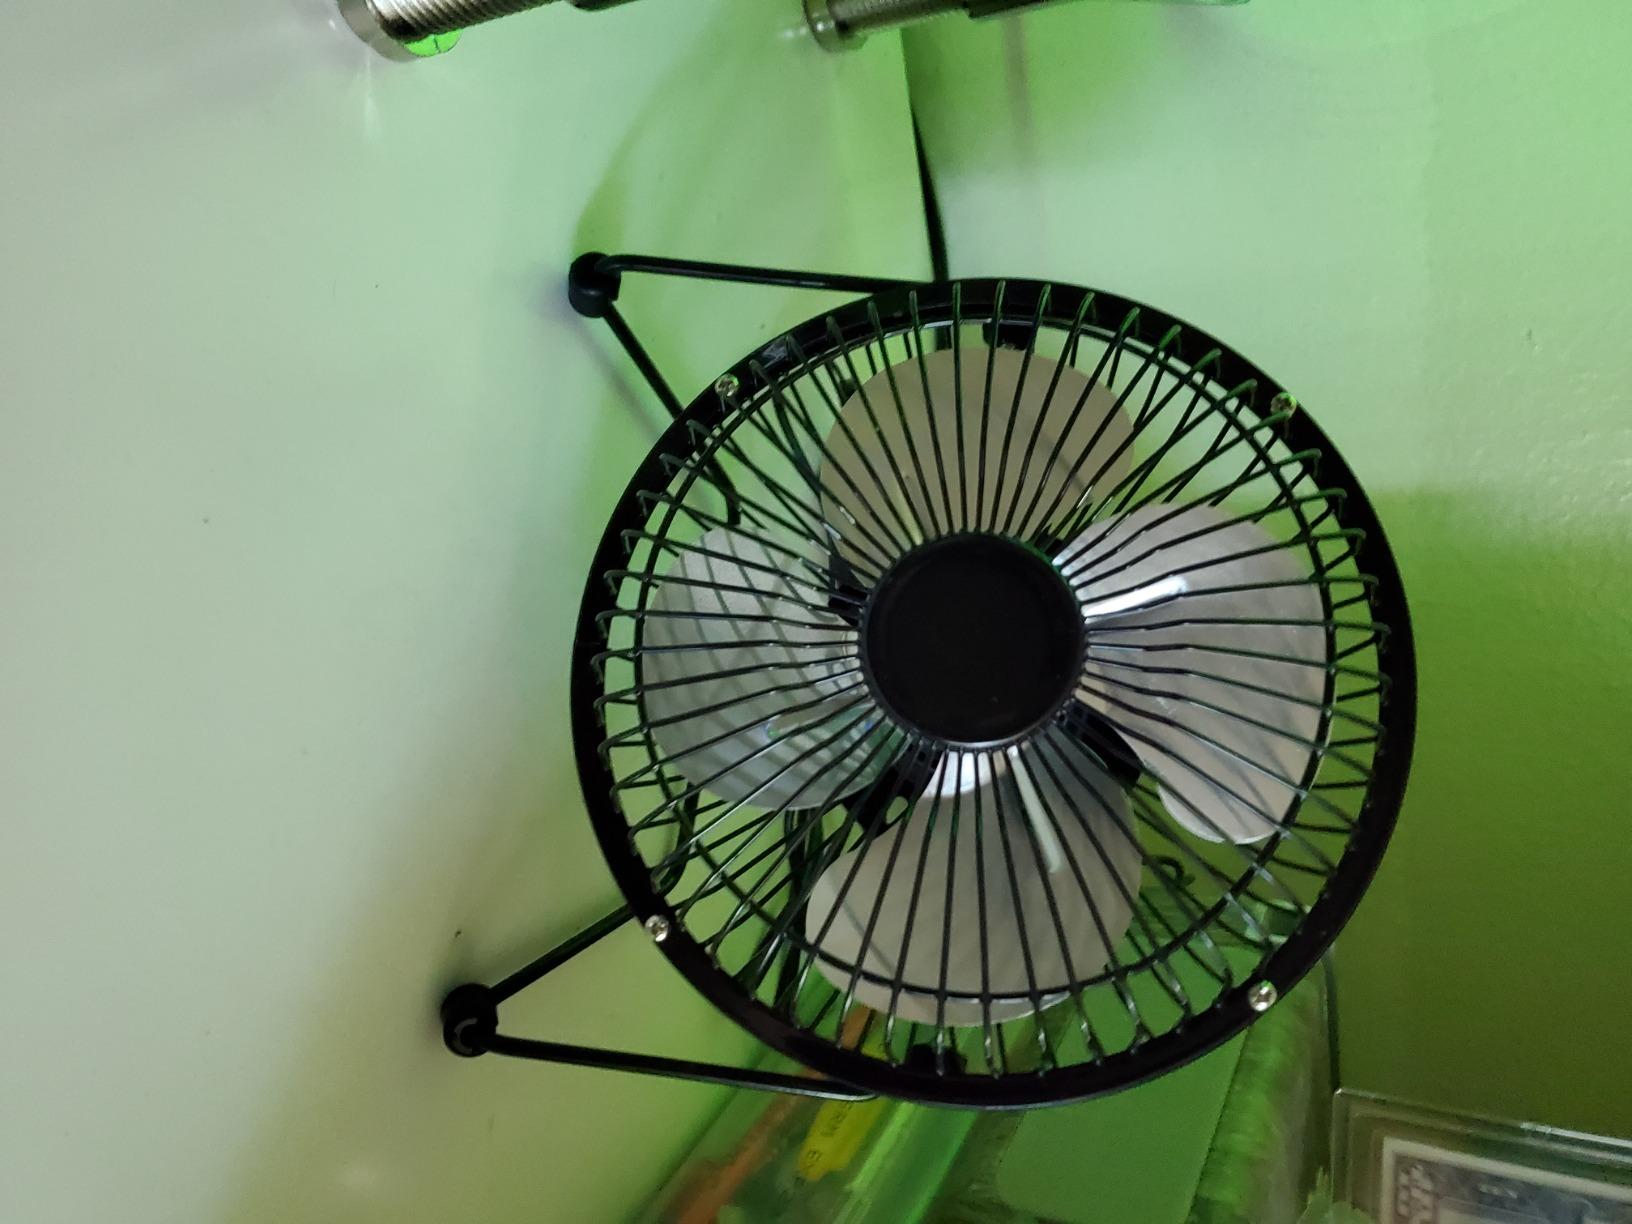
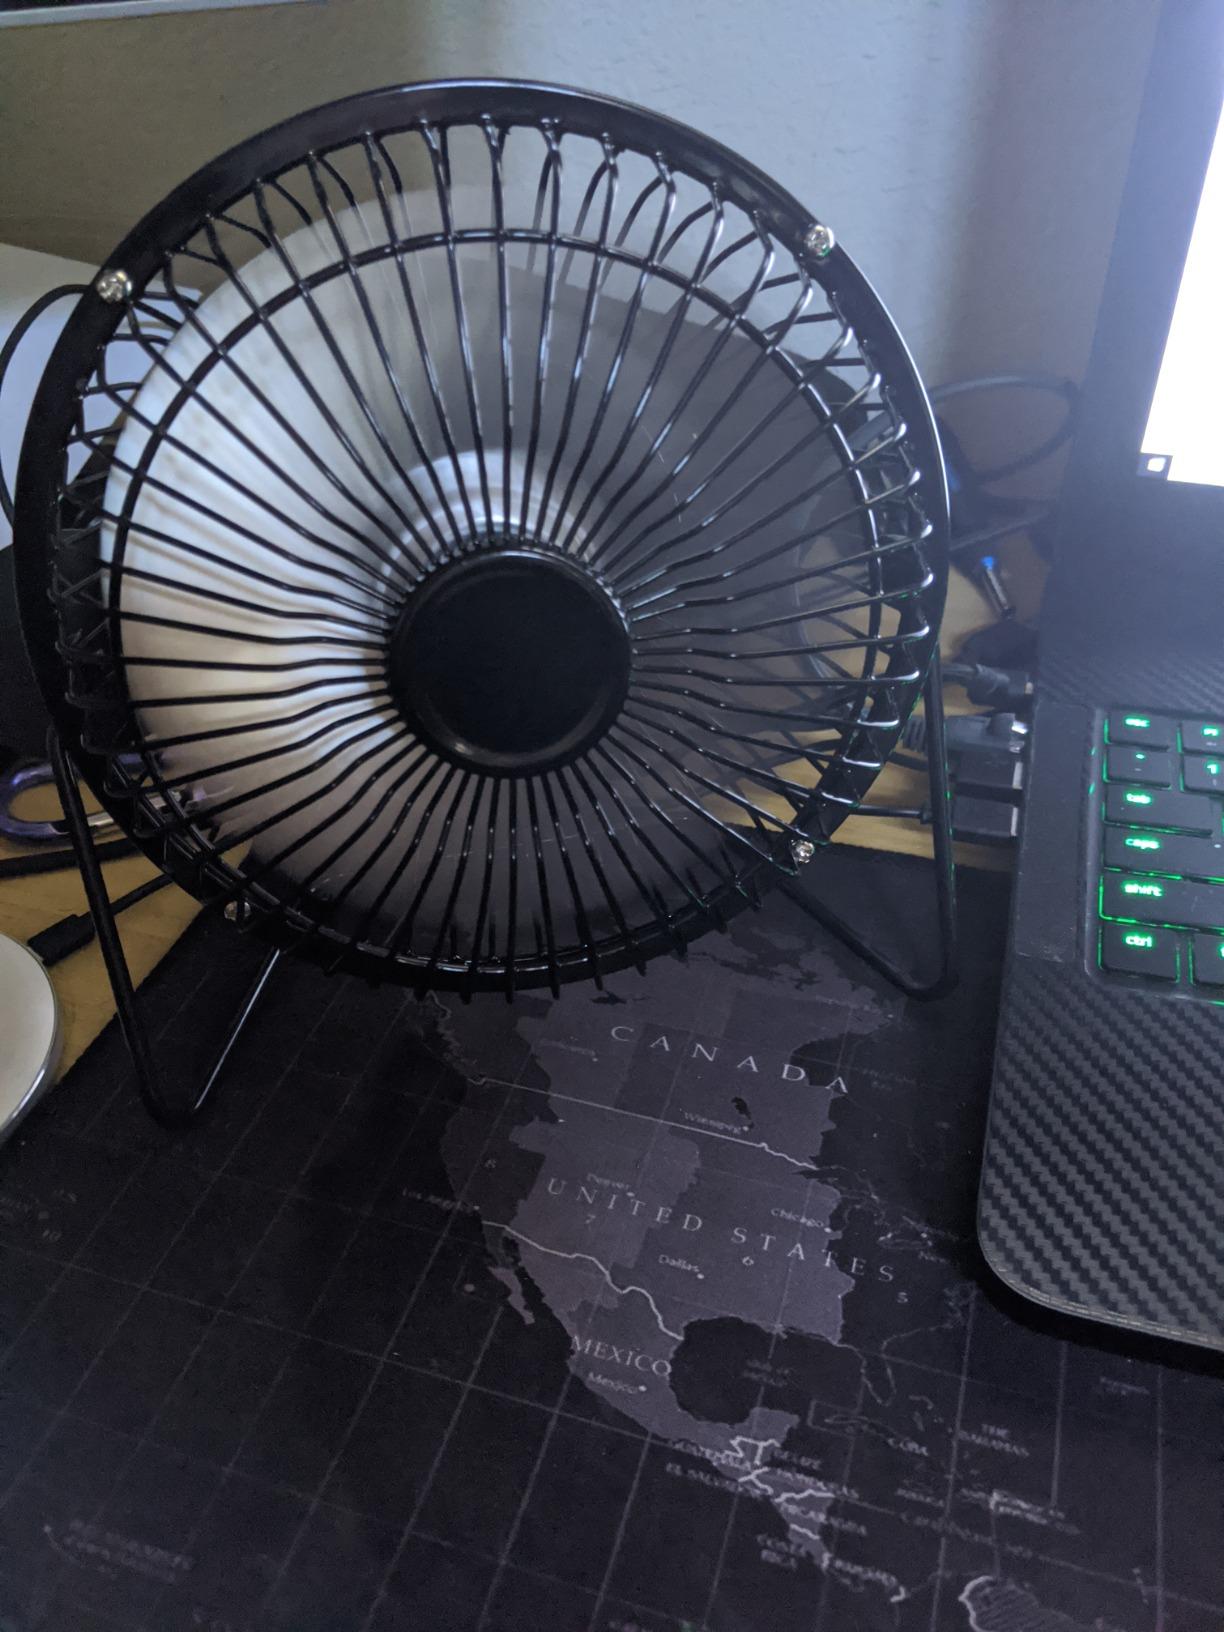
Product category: fan
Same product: yes